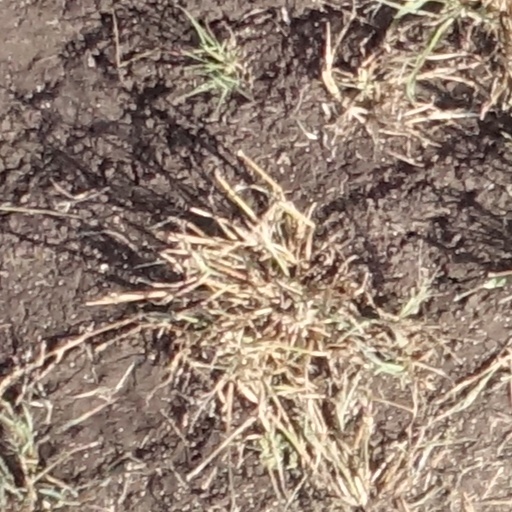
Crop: sorghum